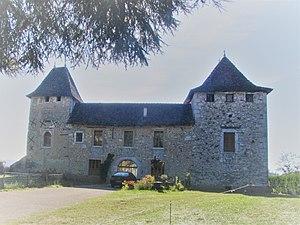
château de Rochefort façade est
L'Avant-Pays savoyard, anciennement Petit-Bugey ou Bugey savoyard voire Petit-Bugey savoyard, est situé à l’extrême ouest du département de la Savoie, dans une zone délimitée par la chaîne de l'Épine, le mont du Chat à l'est, le Guiers au sud-ouest et le Rhône au nord-ouest. Mais par bien des traits, il n'a rien de savoyard. Il est jurassien et non alpin par son histoire géologique et son relief. Par son histoire il se rattache au Dauphiné et la contrebande s'est longtemps moquée de la frontière très artificielle du Guiers comme le souligne l'aventure de Mandrin. La maison traditionnelle est celle du Dauphiné. Par ses spécialités fromagères comme l'emmental, il est exclu des grandes appellations de la Savoie alpine. Le lac d'Aiguebelette a longtemps attiré préférentiellement la clientèle lyonnaise.